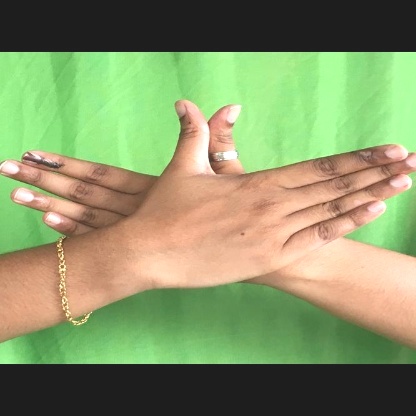
Mudra: Garuda